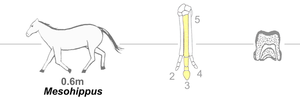
Mesohippus est un genre d'équidé primitif ayant vécu en Amérique du Nord de l'Éocène moyen à l'Oligocène inférieur il y a environ - 40 à −30 Ma.